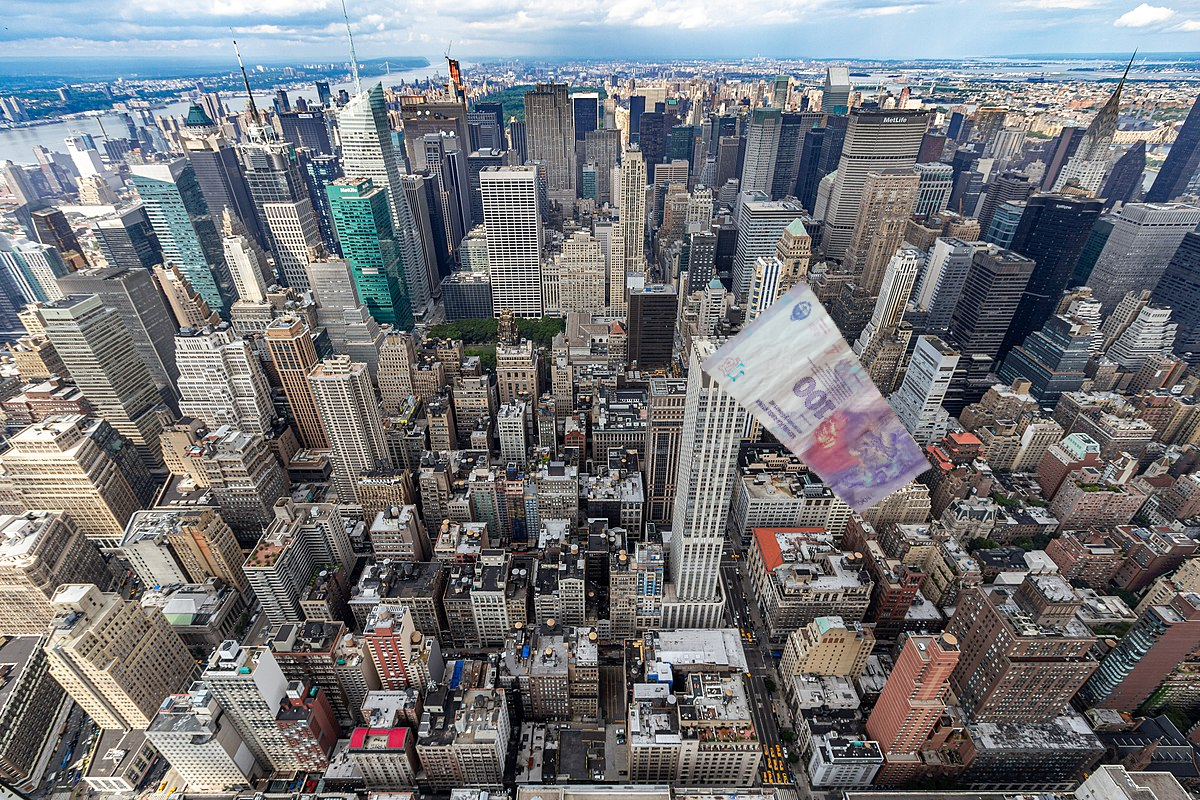
Denominación: 100